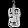
Label: Bag